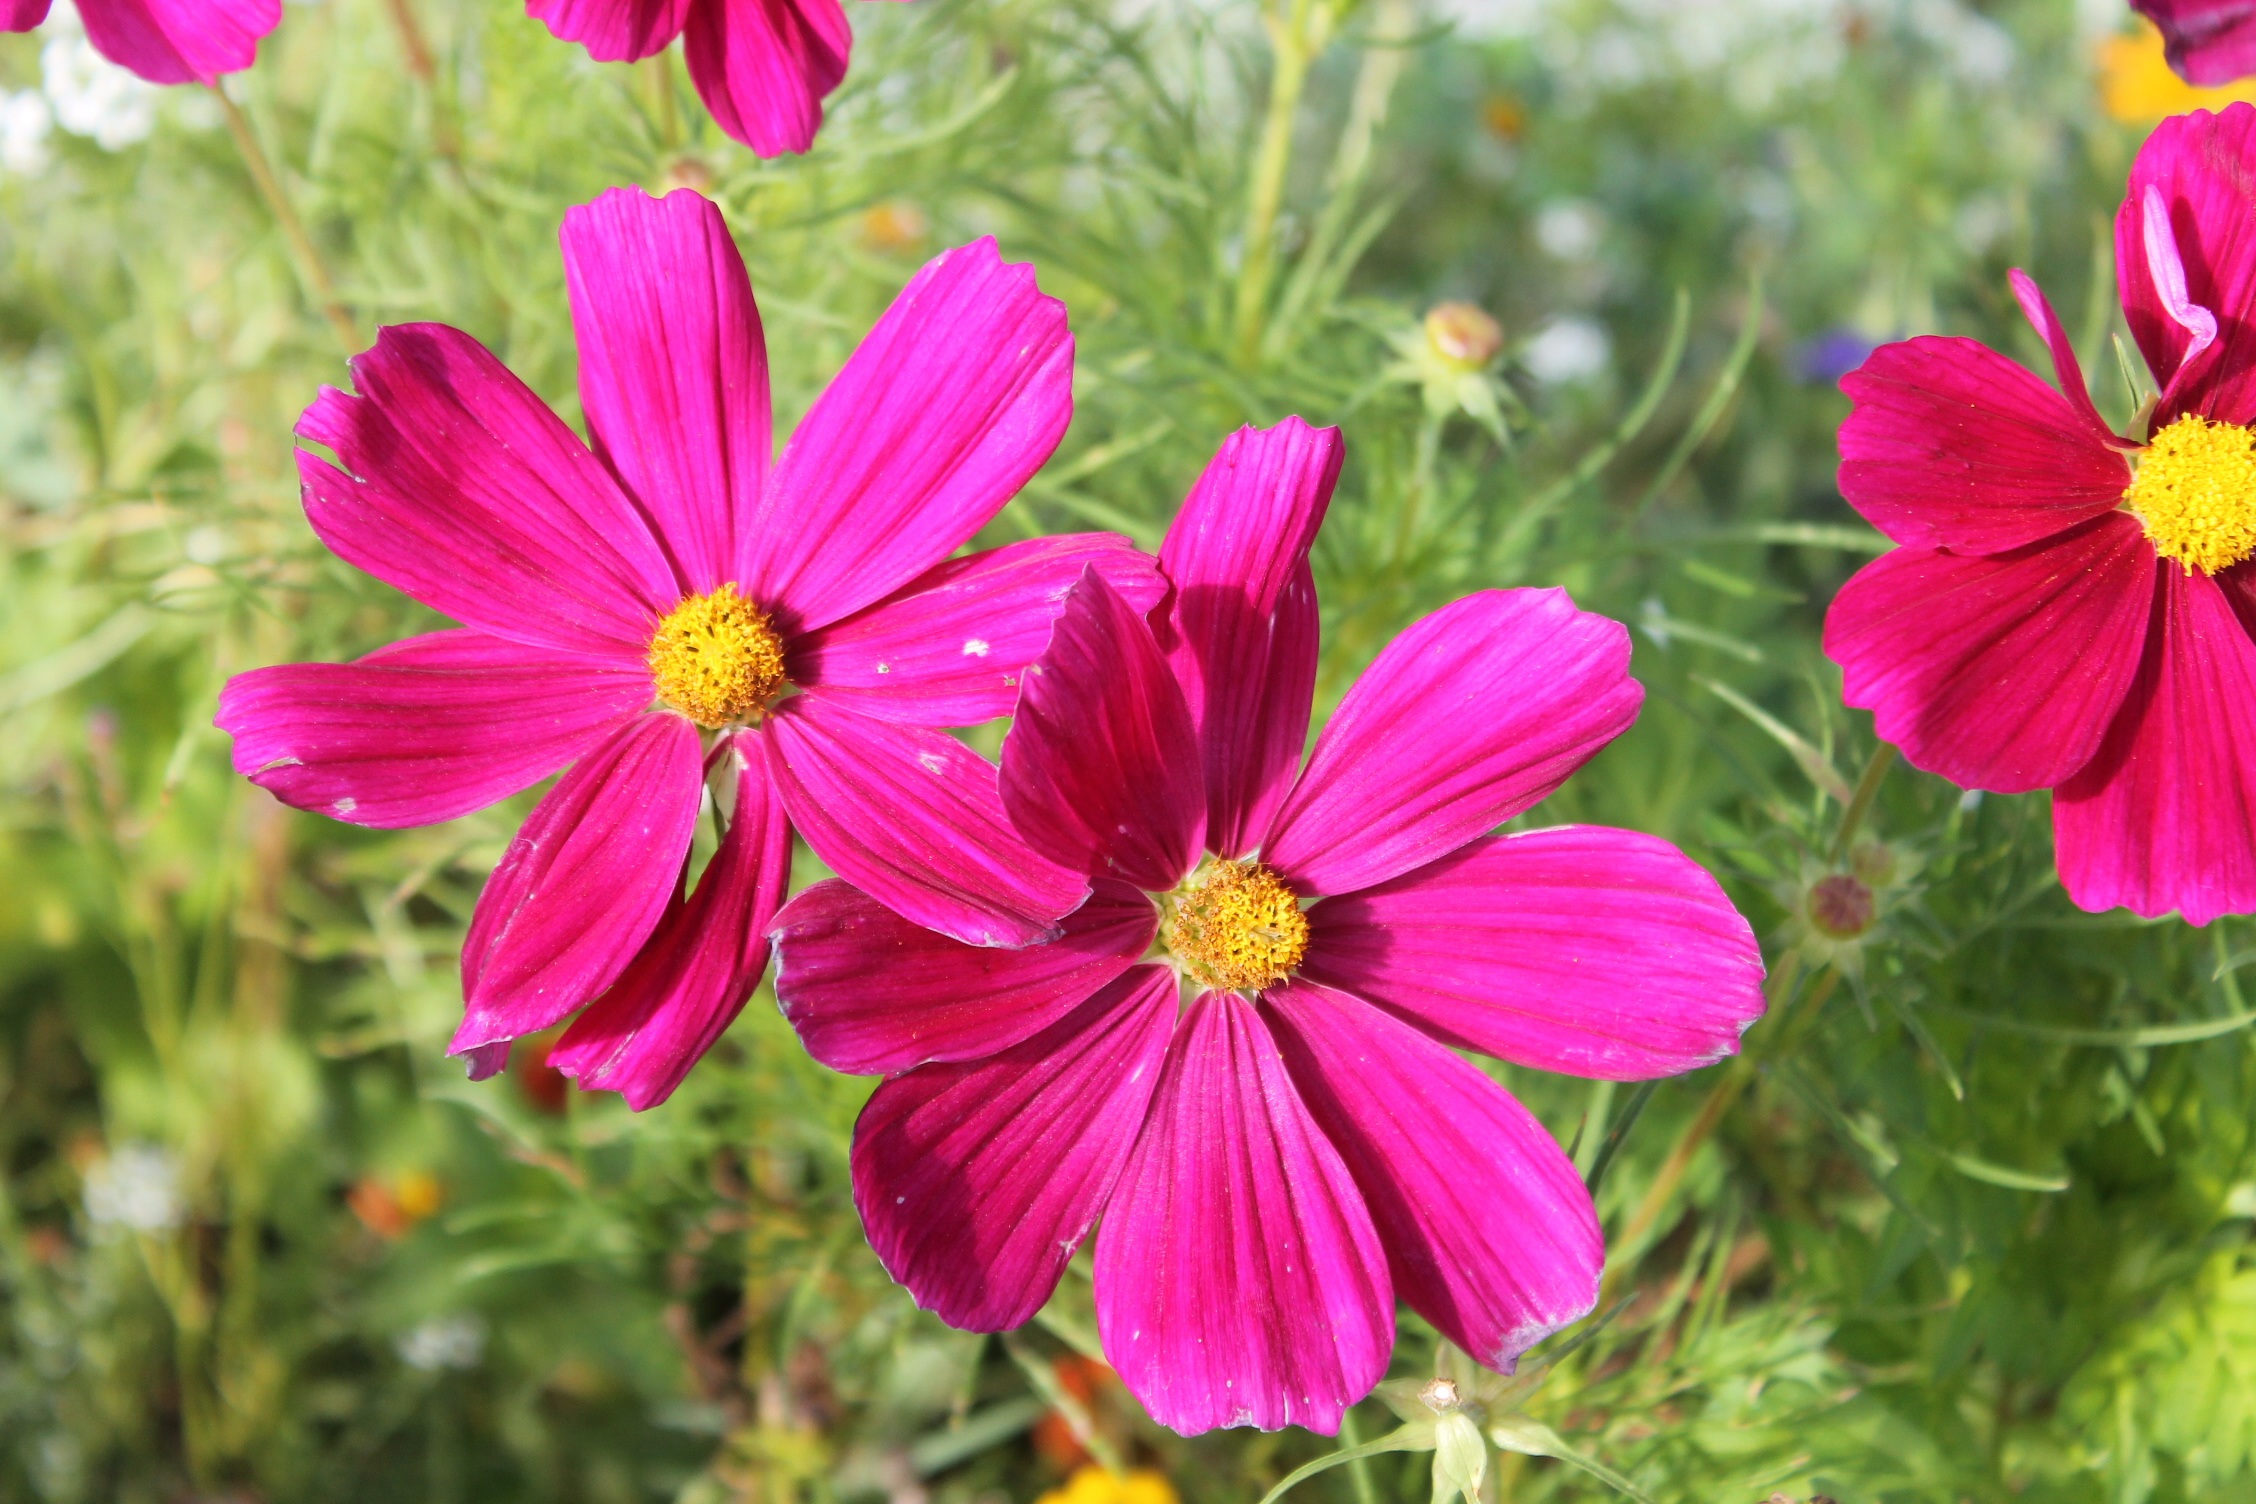
nature, blossom, plant, cosmos, flower, petal, bloom, autumn, botany, pink, flora, fauna, wildflower, flowers, gardener, macro photography, garden plant, flowering plant, daisy family, annual plant, land plant, garden cosmos